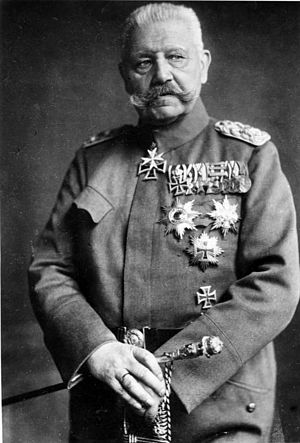
Paul von Hindenburg
Paul Ludwig Hans Anton von Beneckendorff und von Hindenburg var tysk hærfører under 1. verdenskrig og senere tysk rigspræsident til sin død i 1934.